Colin Macaulay

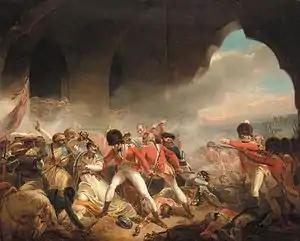
"The Last Effort and Fall of Tippoo Sultaun" by Henry Singleton, 1800

Colin Macaulay (13 April 1760 – 20 February 1836), was a Scottish general, biblical scholar and key activist in the campaign to abolish slavery.